National Institute for Occupational Safety and Health

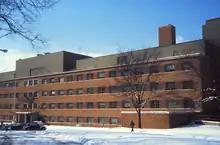
NIOSH's Taft Laboratory in Cincinnati in 1976

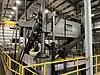
Both NIOSH's Experimental Mine and Mine Roof Simulator "(pictured)" in Bruceton, Pennsylvania, are listed on the National Register of Historic Places

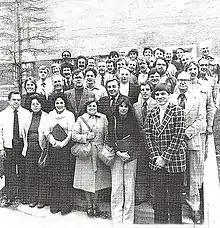
Staff members at the NIOSH research center in Cincinnati, Ohio, in 1978

Unlike its counterpart, the Occupational Safety and Health Administration, NIOSH's authority under the Occupational Safety and Health Act is to "develop recommendations for health and safety standards", to "develop information on safe levels of exposure to toxic materials and harmful physical agents and substances", and to "conduct research on new safety and health problems". NIOSH may also "conduct on-site investigations (Health Hazard Evaluations) to determine the toxicity of materials used in workplaces" and "fund research by other agencies or private organizations through grants, contracts, and other arrangements".